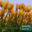
Label: tulip